Barosaurus

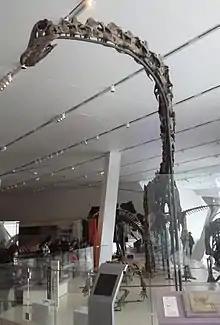
Gordo, Royal Ontario Museum skeleton, Toronto

The systematics (evolutionary relationships) of Diplodocidae are becoming better established. "Diplodocus" has long been regarded as the closest relative of "Barosaurus". "Barosaurus" is monospecific, containing only the type species, "B. lentus", while at least three species belong to the genus "Diplodocus". Another diplodocid genus, "Seismosaurus", is considered by many paleontologists to be a junior synonym of "Diplodocus" as a possible fourth species. "Tornieria" (formerly "Barosaurus" "africanus") and "Australodocus" from the famous Tendaguru Beds of Tanzania in eastern Africa have also been classified as diplodocines. With its elongated neck vertebrae, "Tornieria" may have been particularly closely related to "Barosaurus". The other subfamily of diplodocids is Apatosaurinae, which includes "Apatosaurus" and "Supersaurus". The early genus "Suuwassea" is considered by some to be an apatosaurine, while others regard it as a basal member of the superfamily Diplodocoidea. Diplodocid fossils are found in North America, Europe, and Africa. More distantly related within Diplodocoidea are the families Dicraeosauridae and Rebbachisauridae, found only on the southern continents.